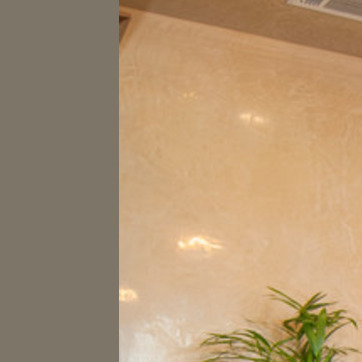
Material: painted